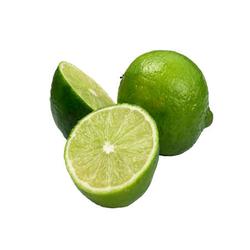
Label: Lemon